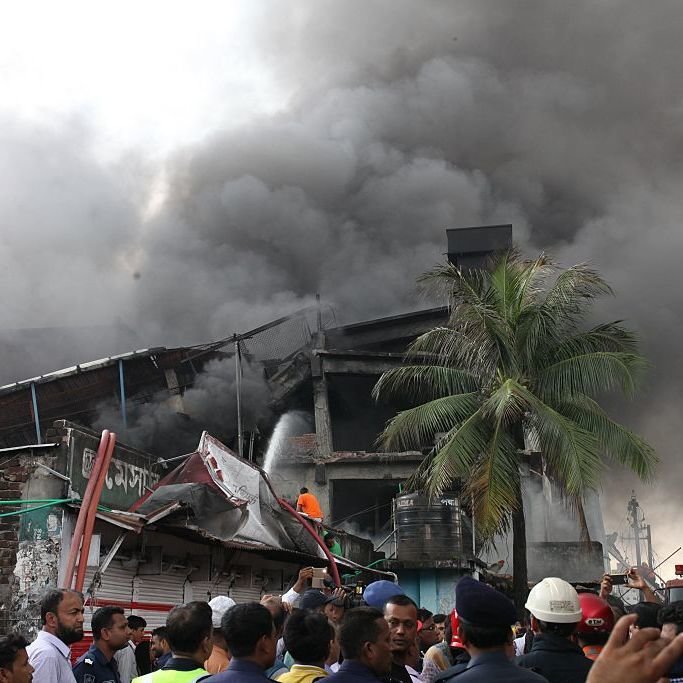
Label: urban_fire